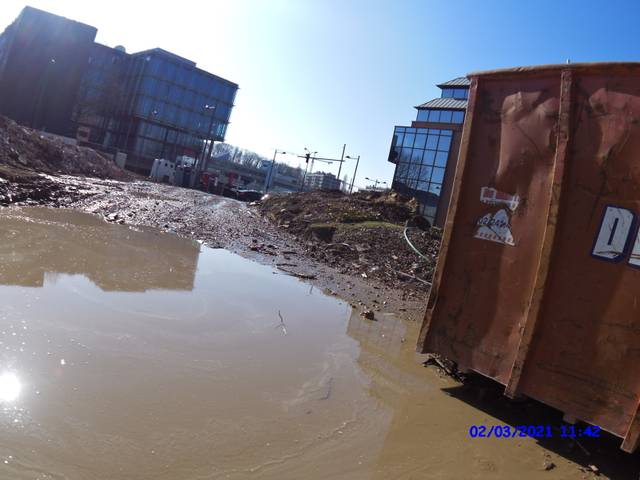
Region: Belgium
Coordinates: 50.858, 4.408